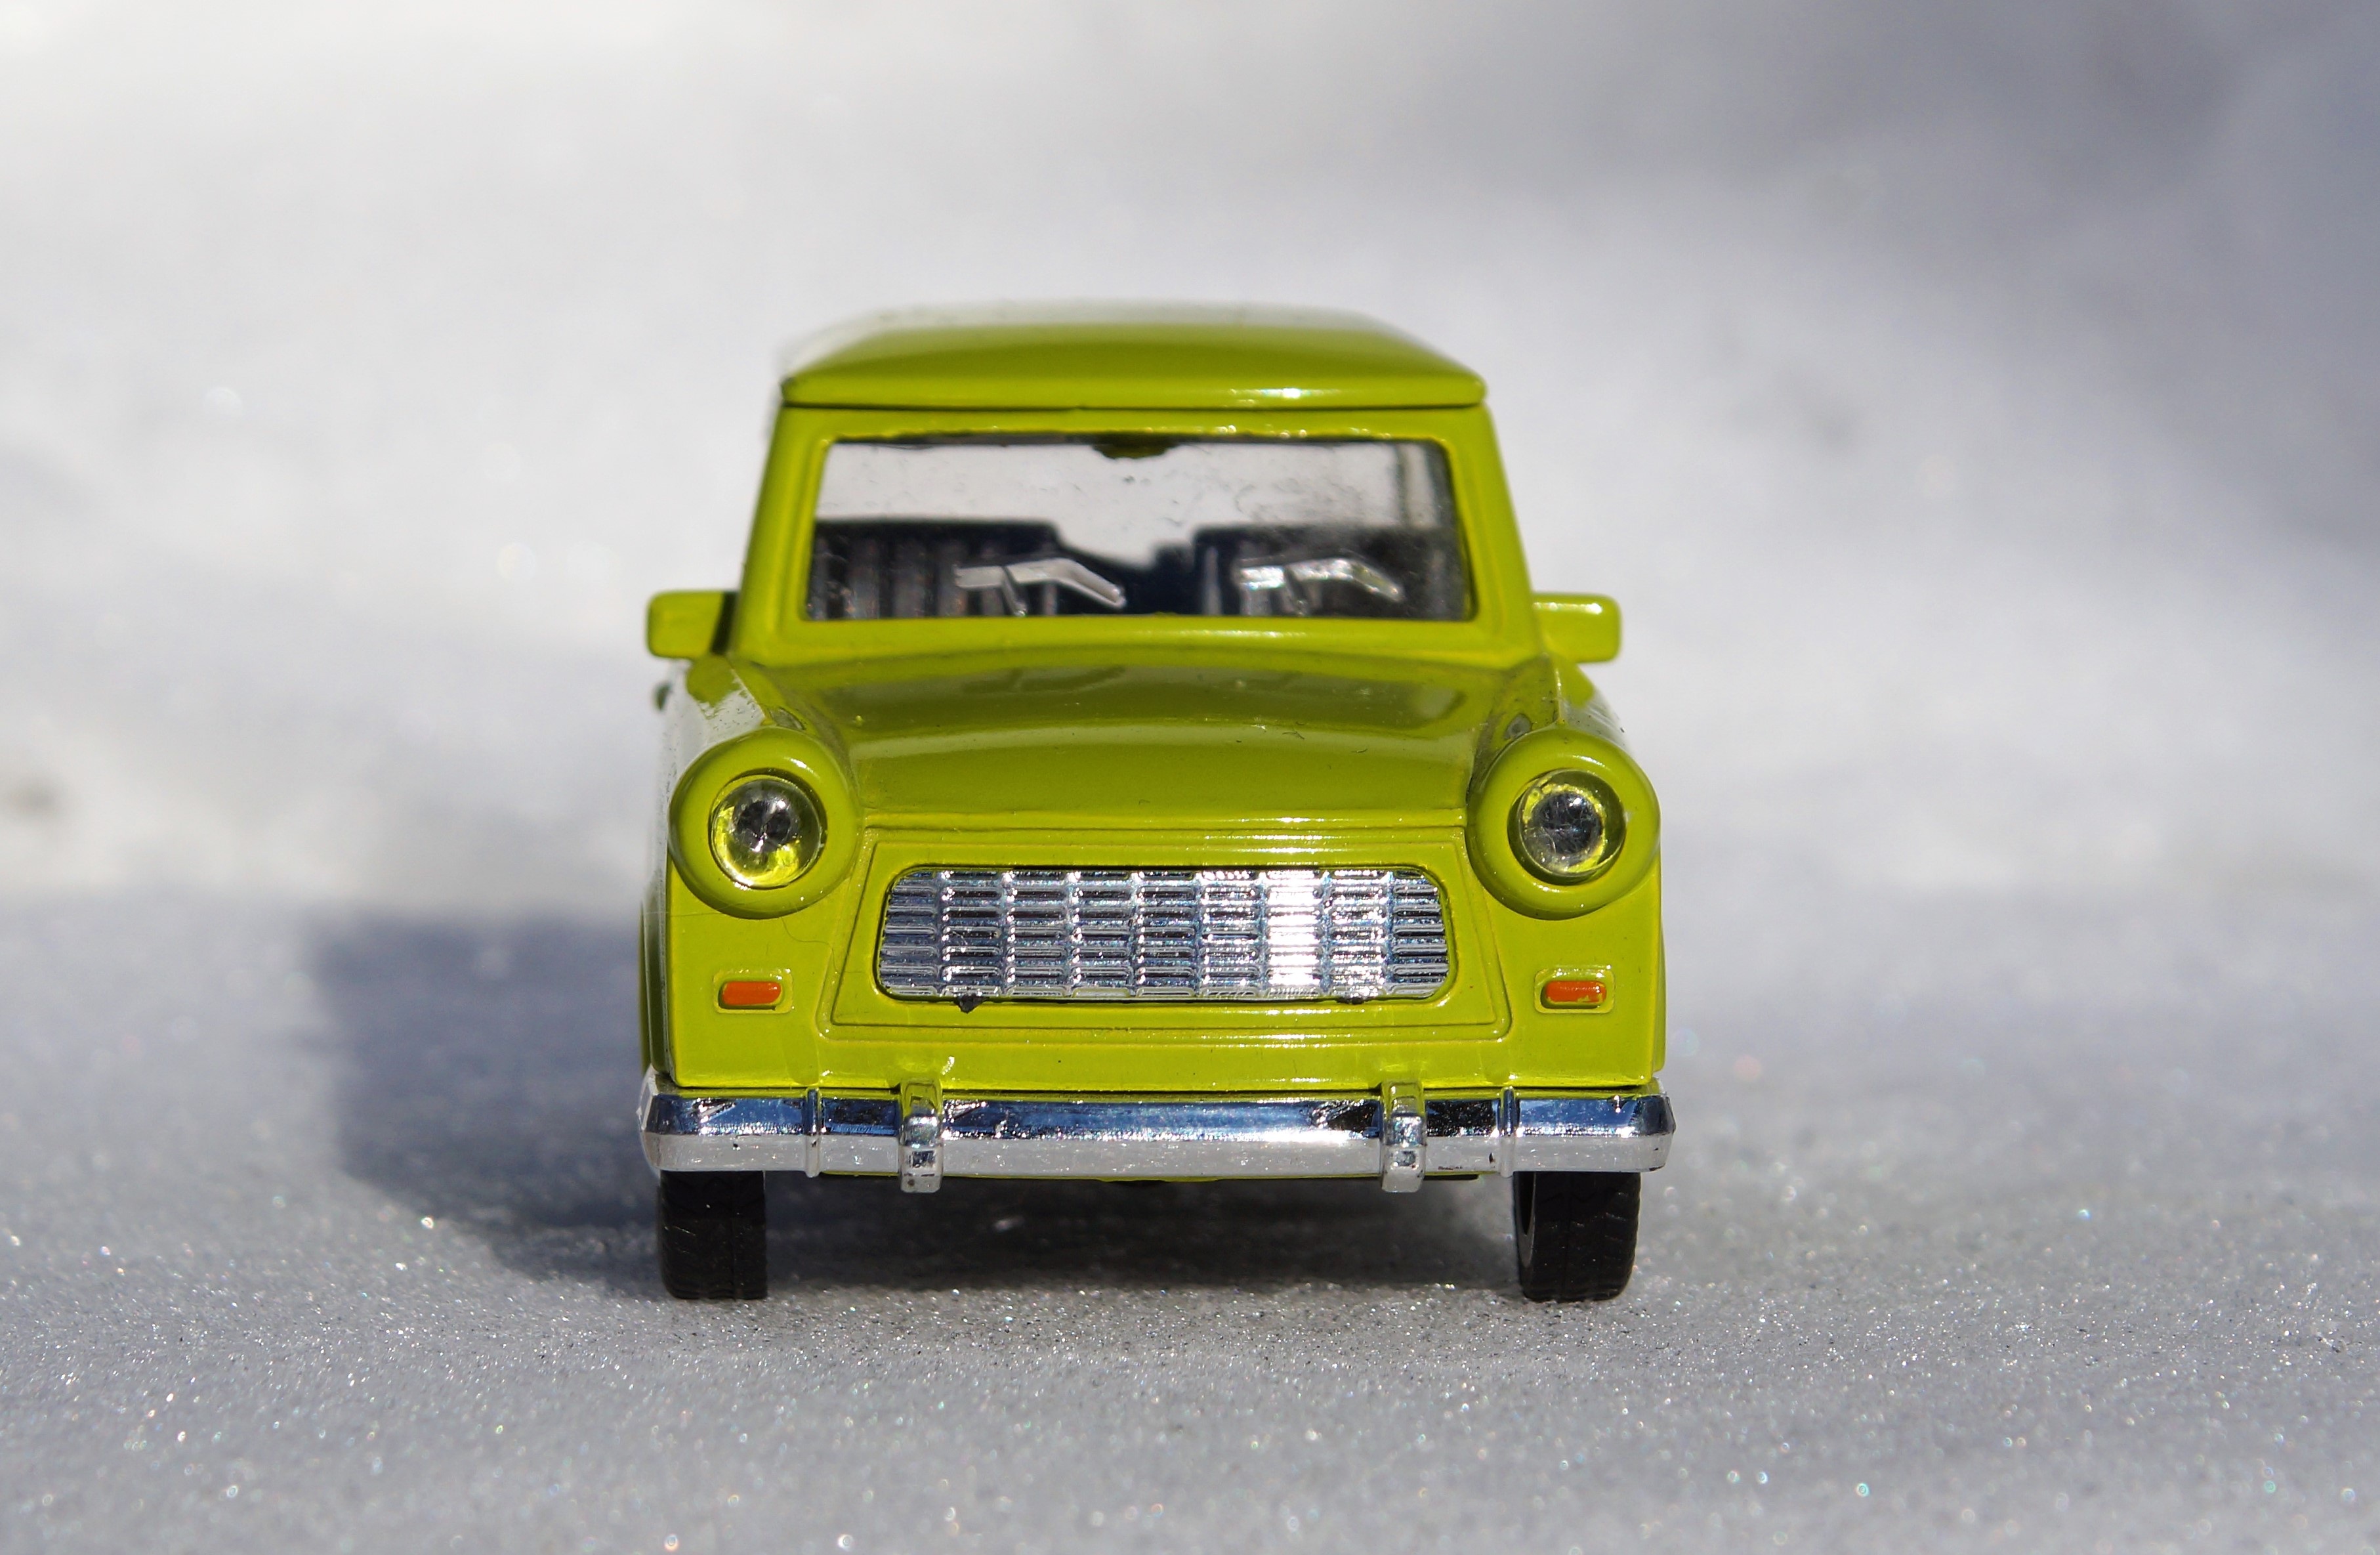
car, vehicle, auto, automotive, satellite, mini cooper, sedan, mini, oldtimer, classic, ddr, trabi, city car, model car, east germany, sport utility vehicle, land vehicle, trabant 601, trabbi, automobile make, compact car, automotive design, family car, subcompact car